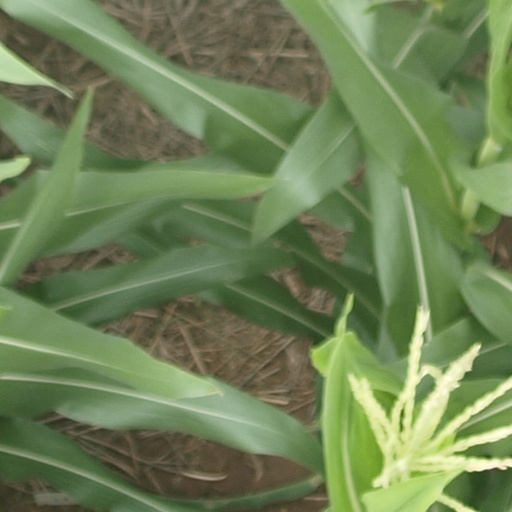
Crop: maize; corn